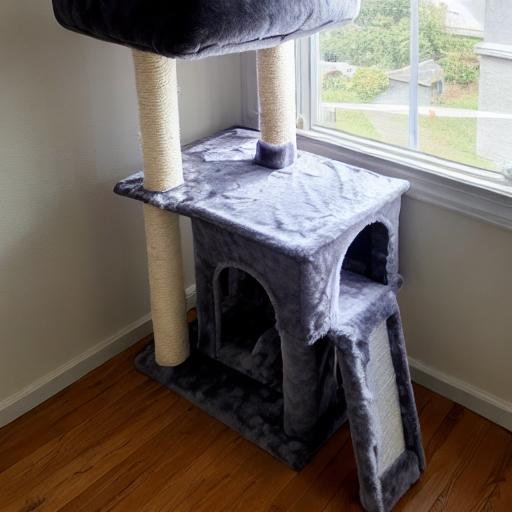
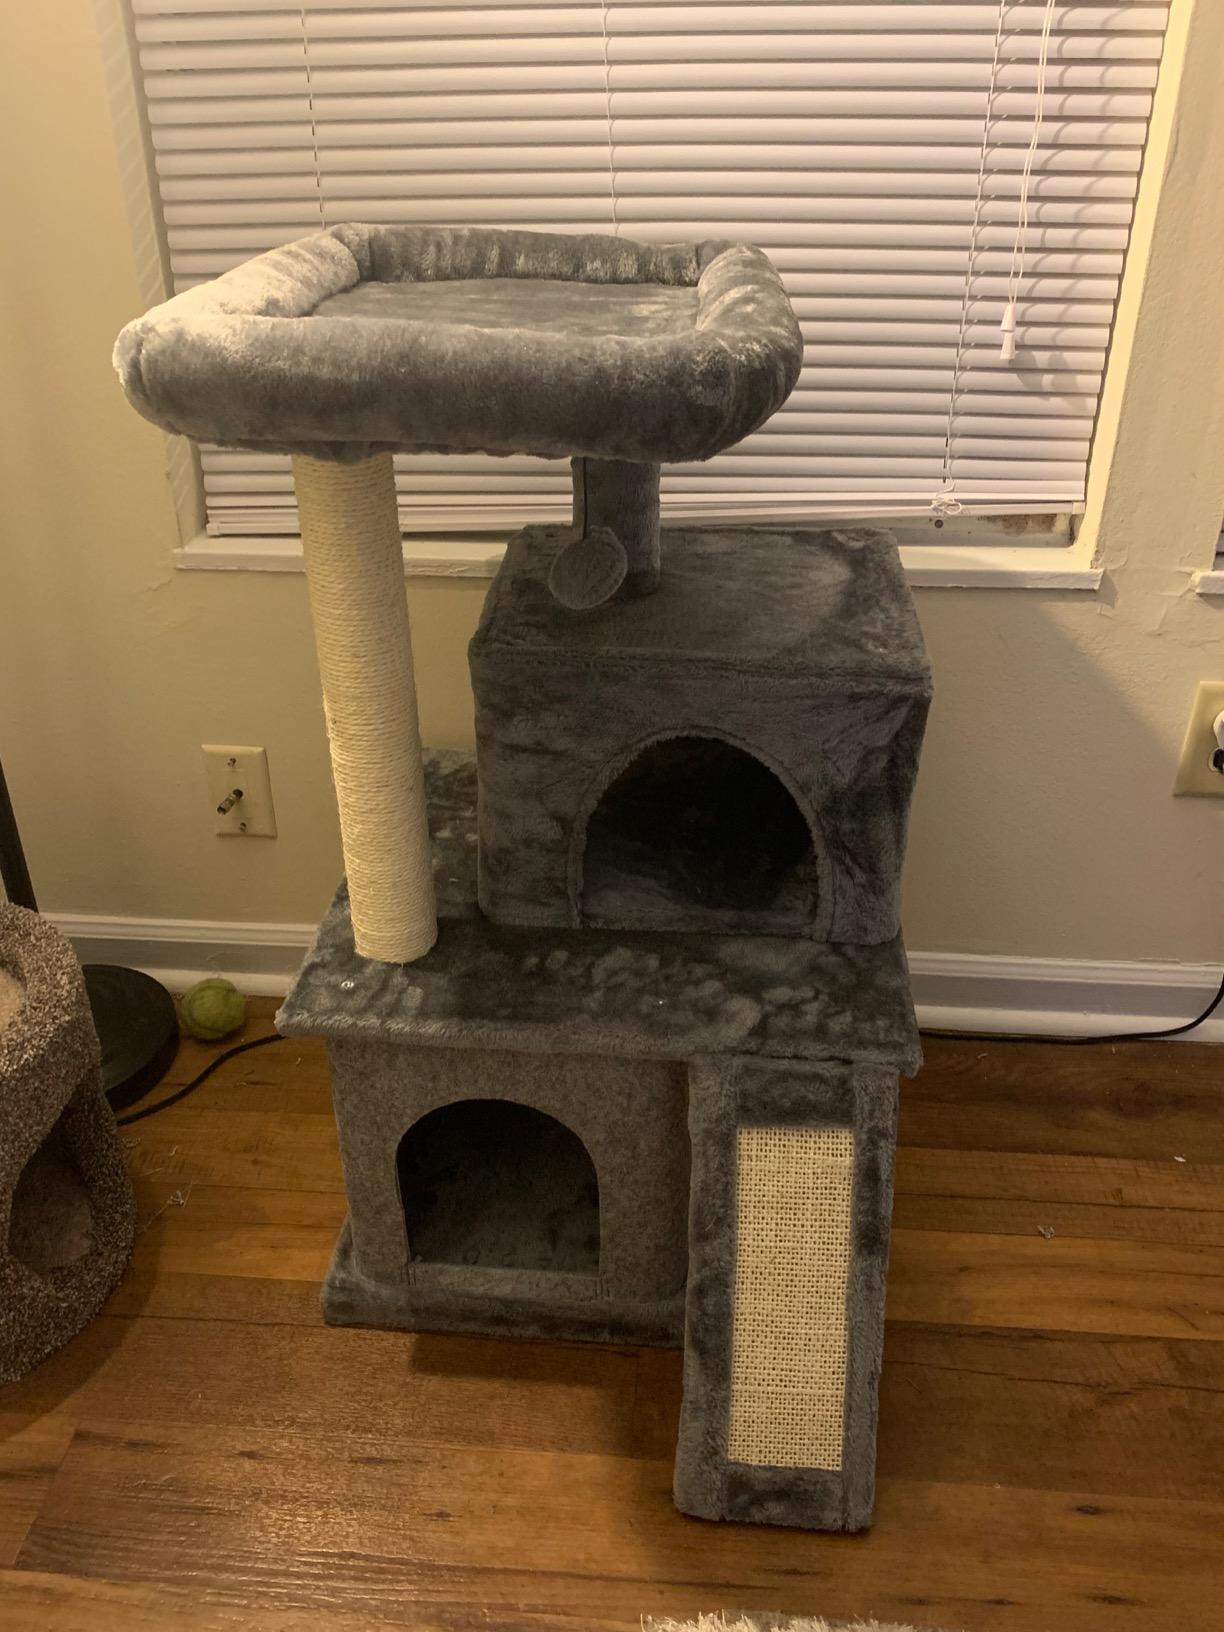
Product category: items_cat tree
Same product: no